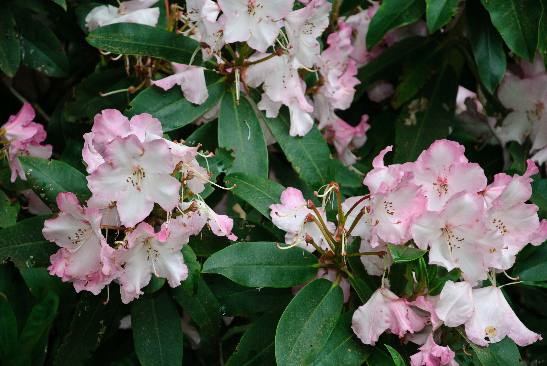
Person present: No